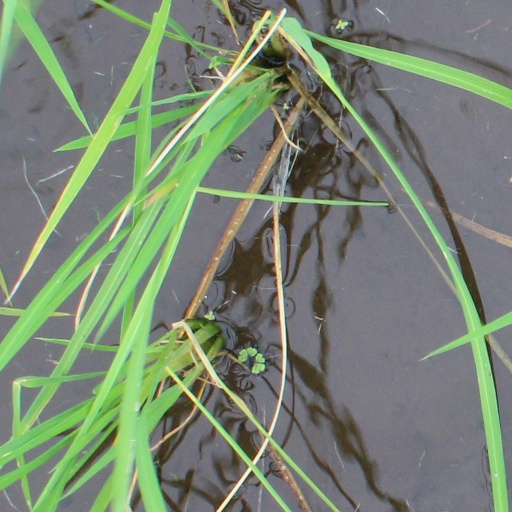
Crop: rice